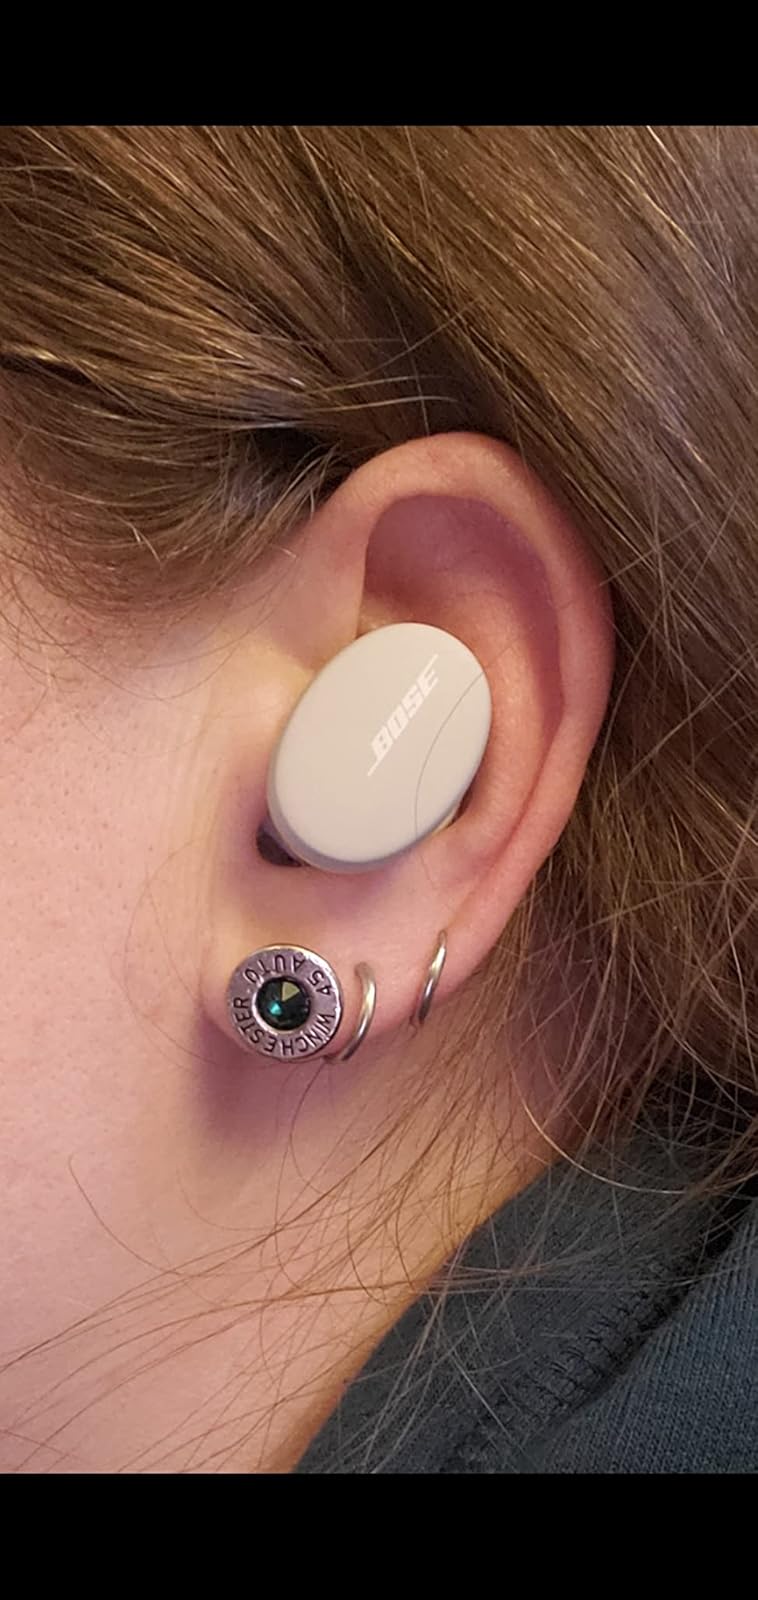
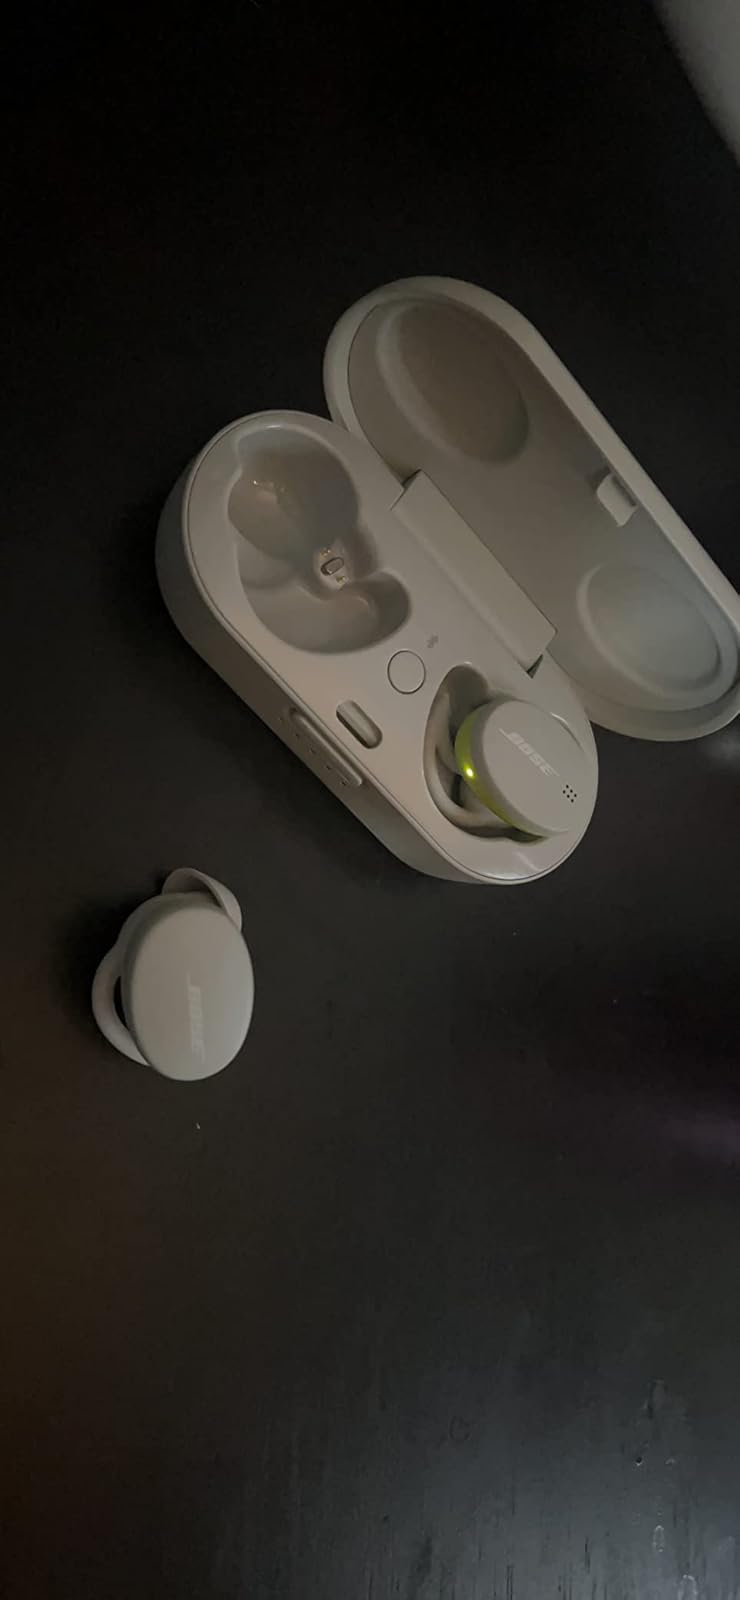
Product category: earbuds
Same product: yes